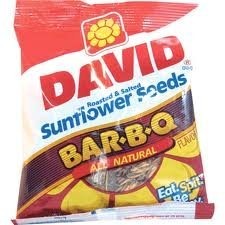
Item Name: David Bbq Sunflower Seeds - Roasted And Salted 5.25 Oz.
Value: 5.25
Unit: Ounce

Price: 3.395